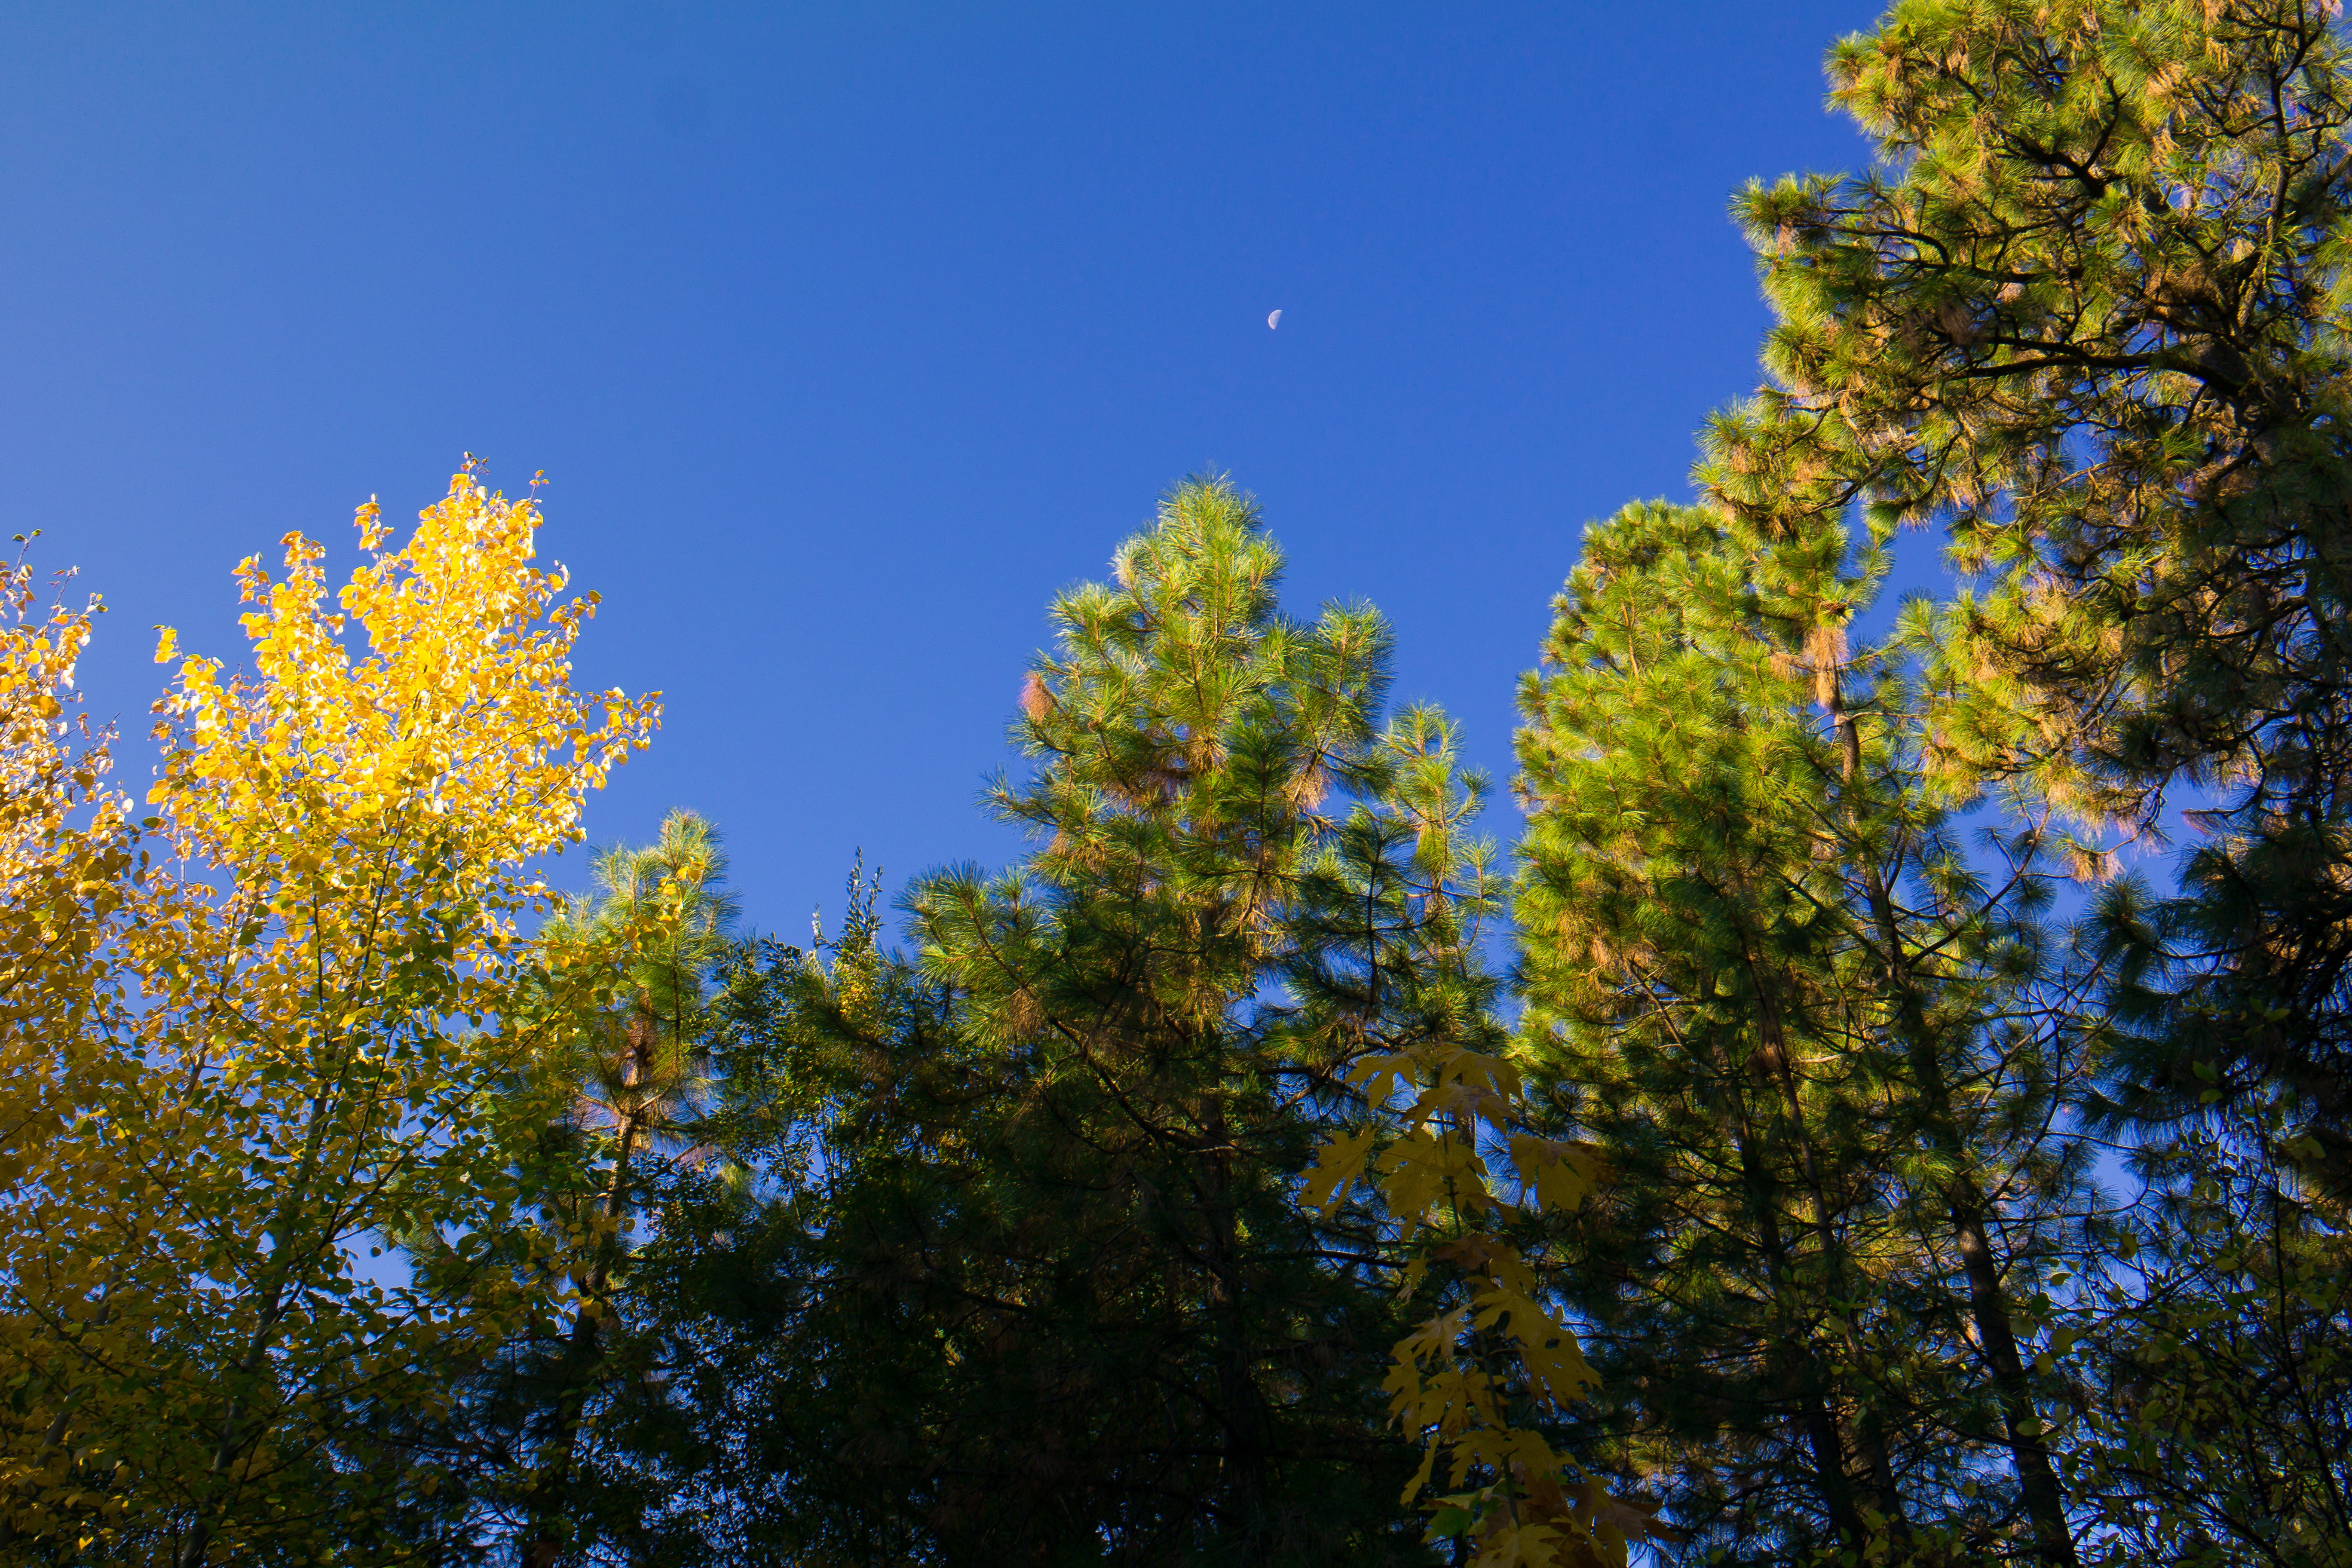
tree, nature, forest, branch, plant, sky, meadow, sunlight, leaf, autumn, season, woodland, habitat, ecosystem, biome, natural environment, woody plant, temperate broadleaf and mixed forest